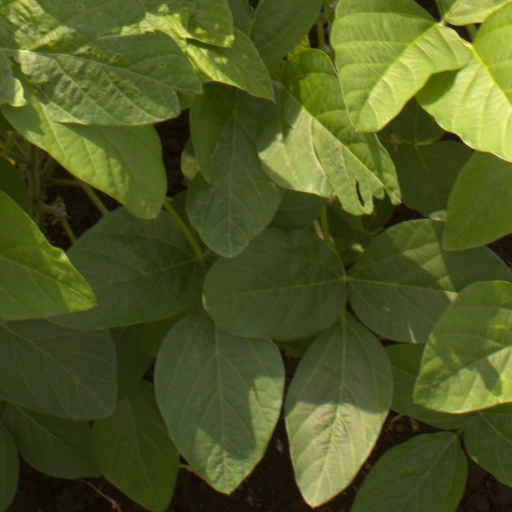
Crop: soybean